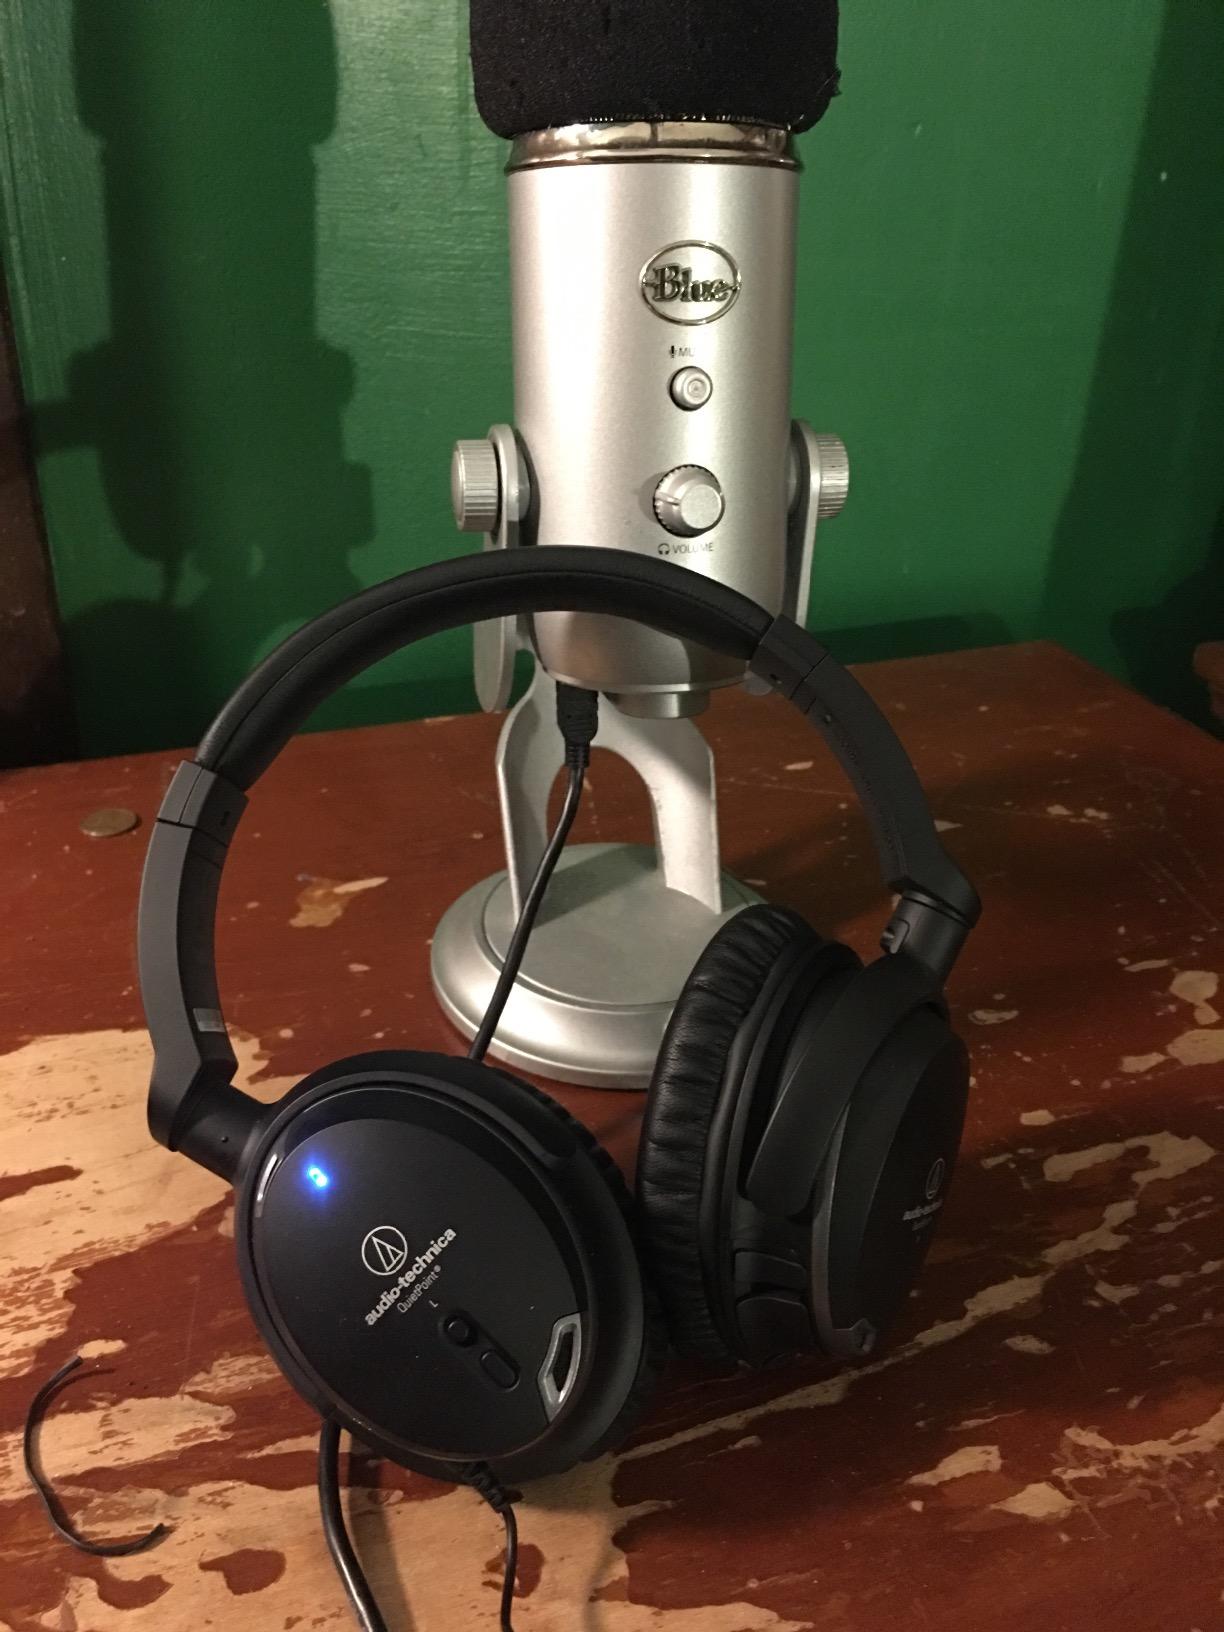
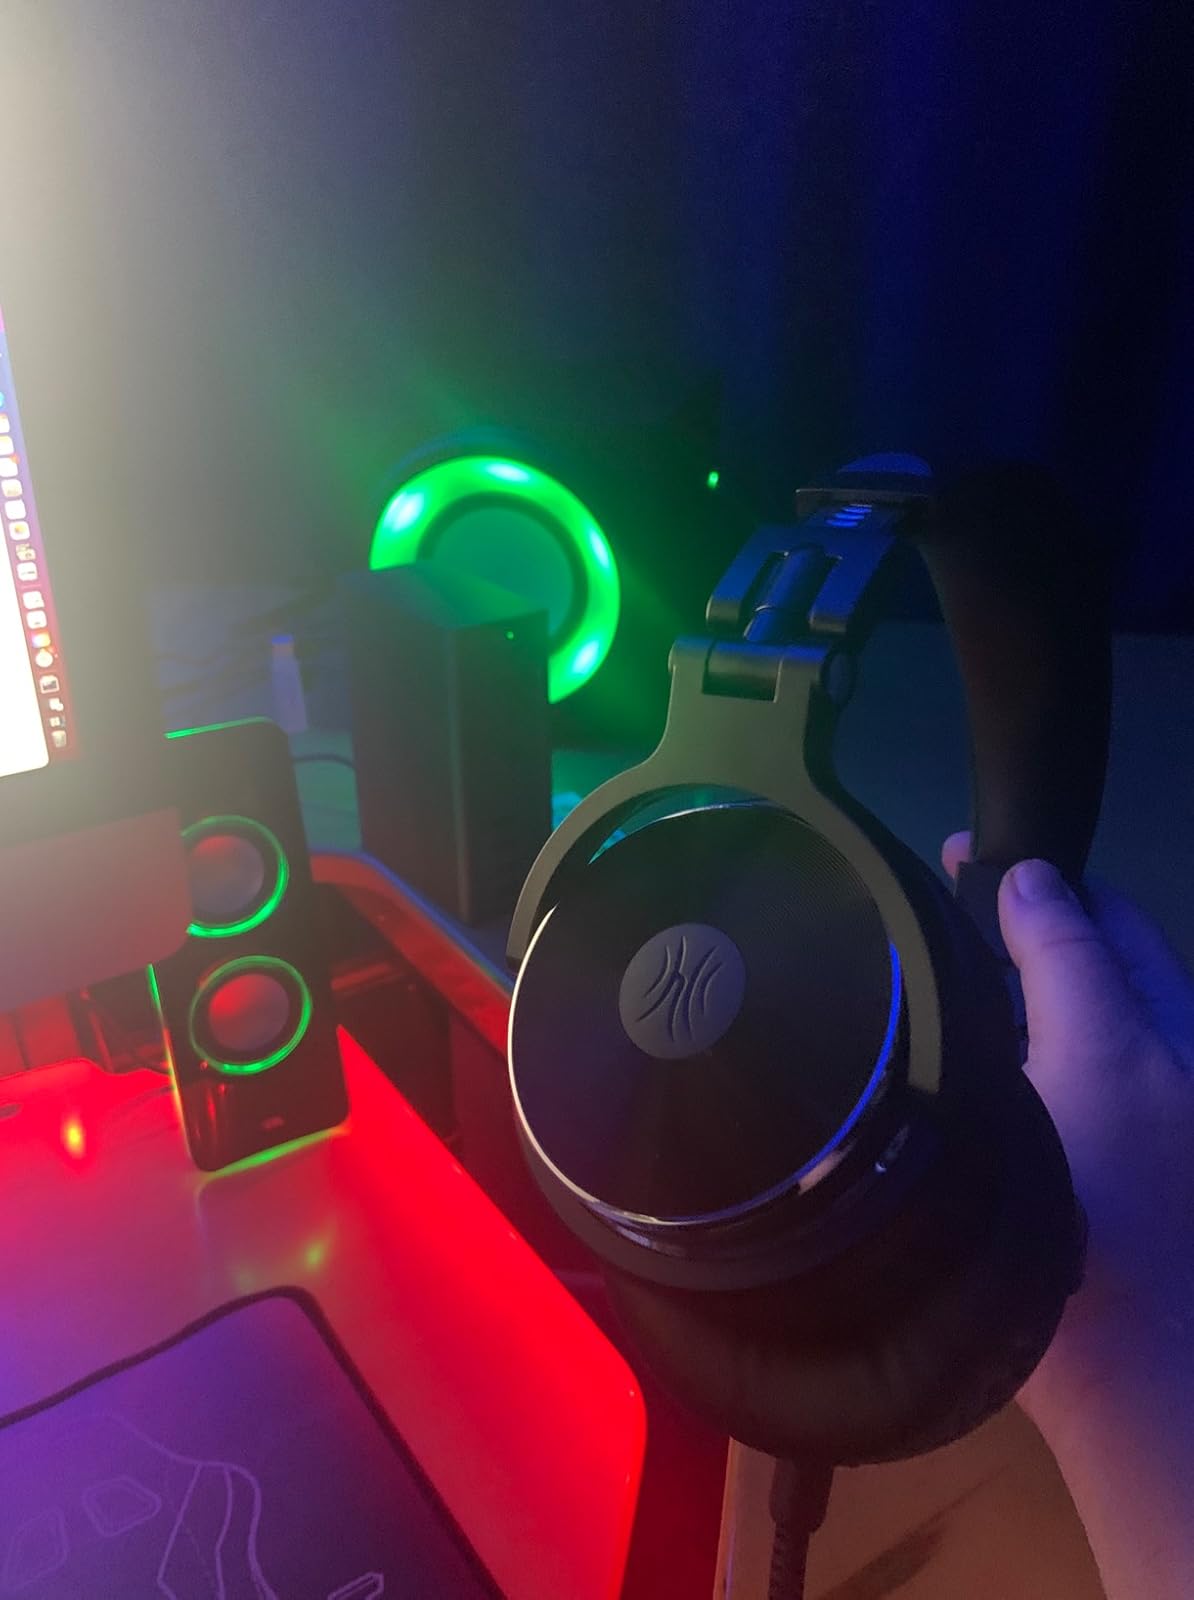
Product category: headphones
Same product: no